Ascoli Satriano

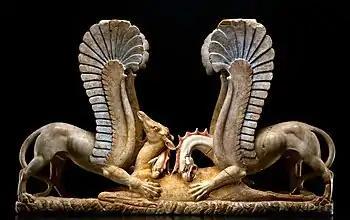
Polychrome marble carving (4th century BC) of two griffins devouring a deer. Formerly at the Getty Museum, now at The "Museum Center of Ascoli Satriano".

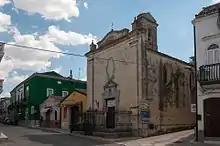
Church of San Rocco.

Ascoli Satriano is a town and "comune "in the province of Foggia in the Apulia region of southeast Italy. It is located on the edge of a large plain in Northern Apulia known as the Tavoliere delle Puglie.